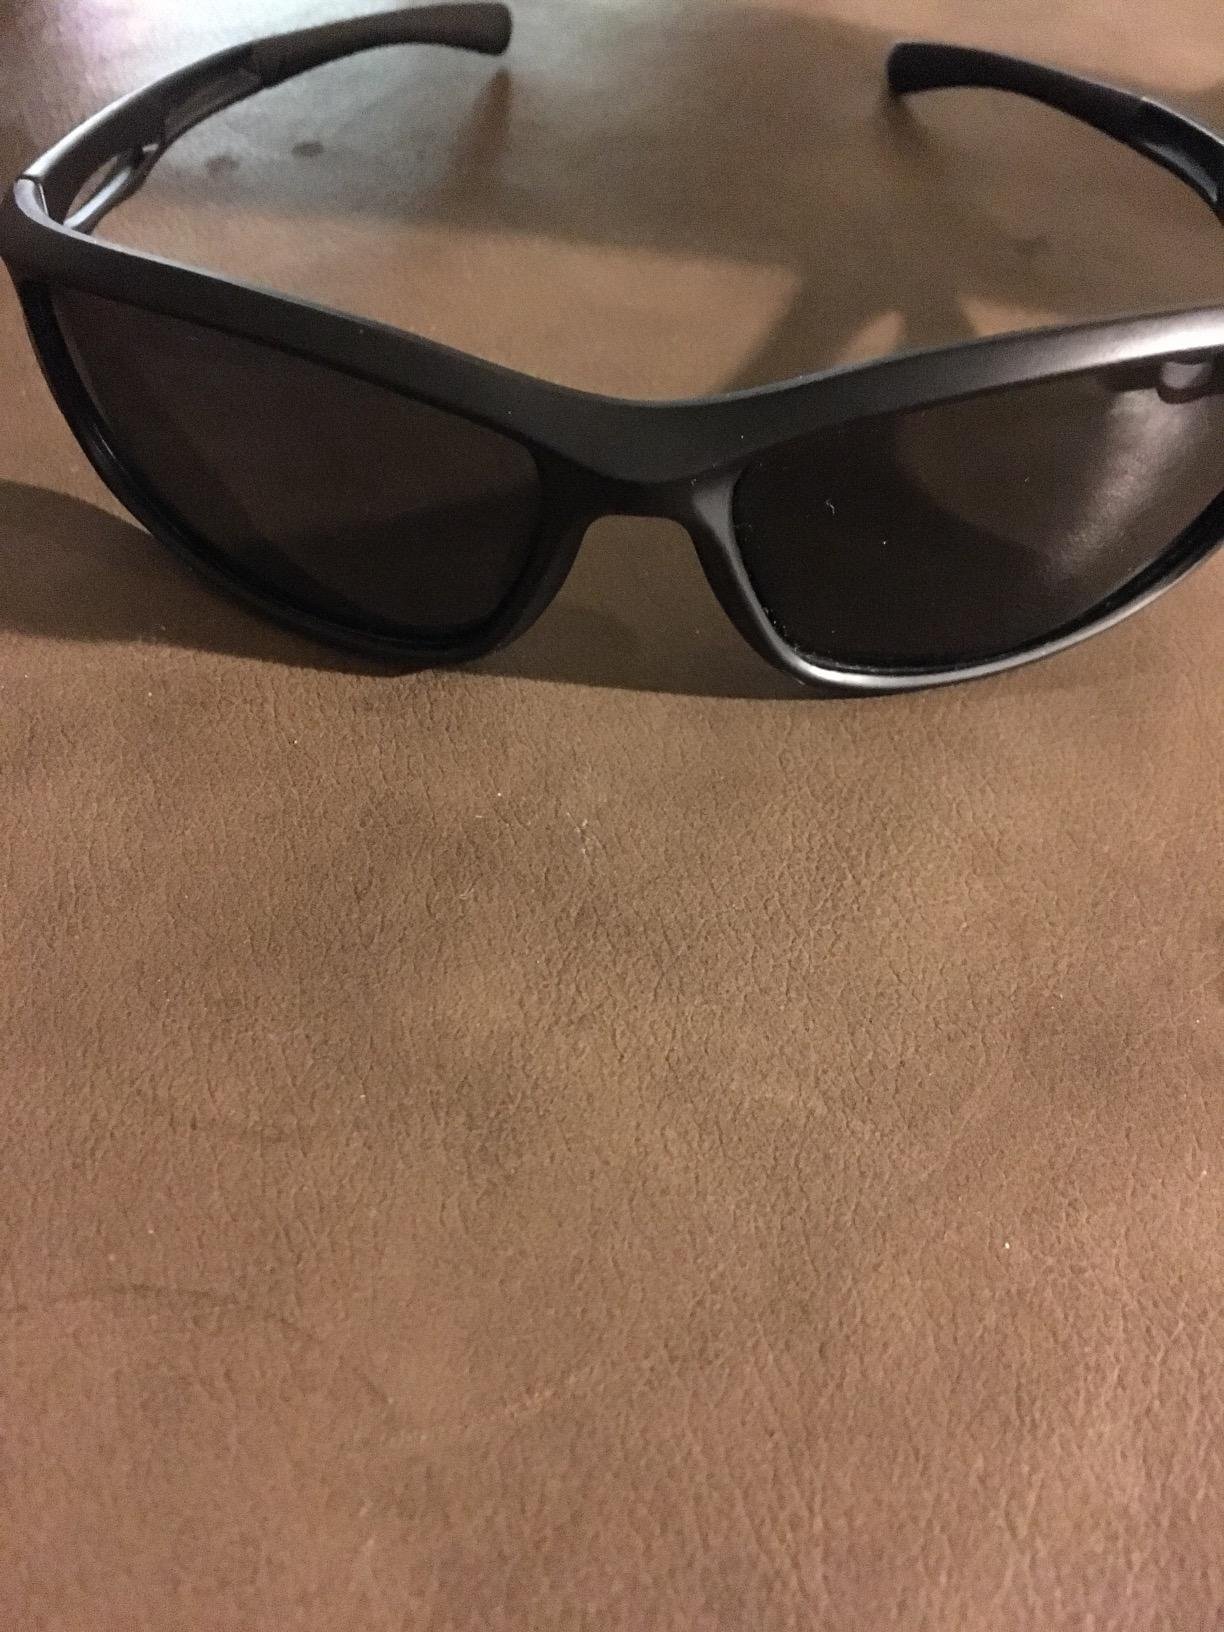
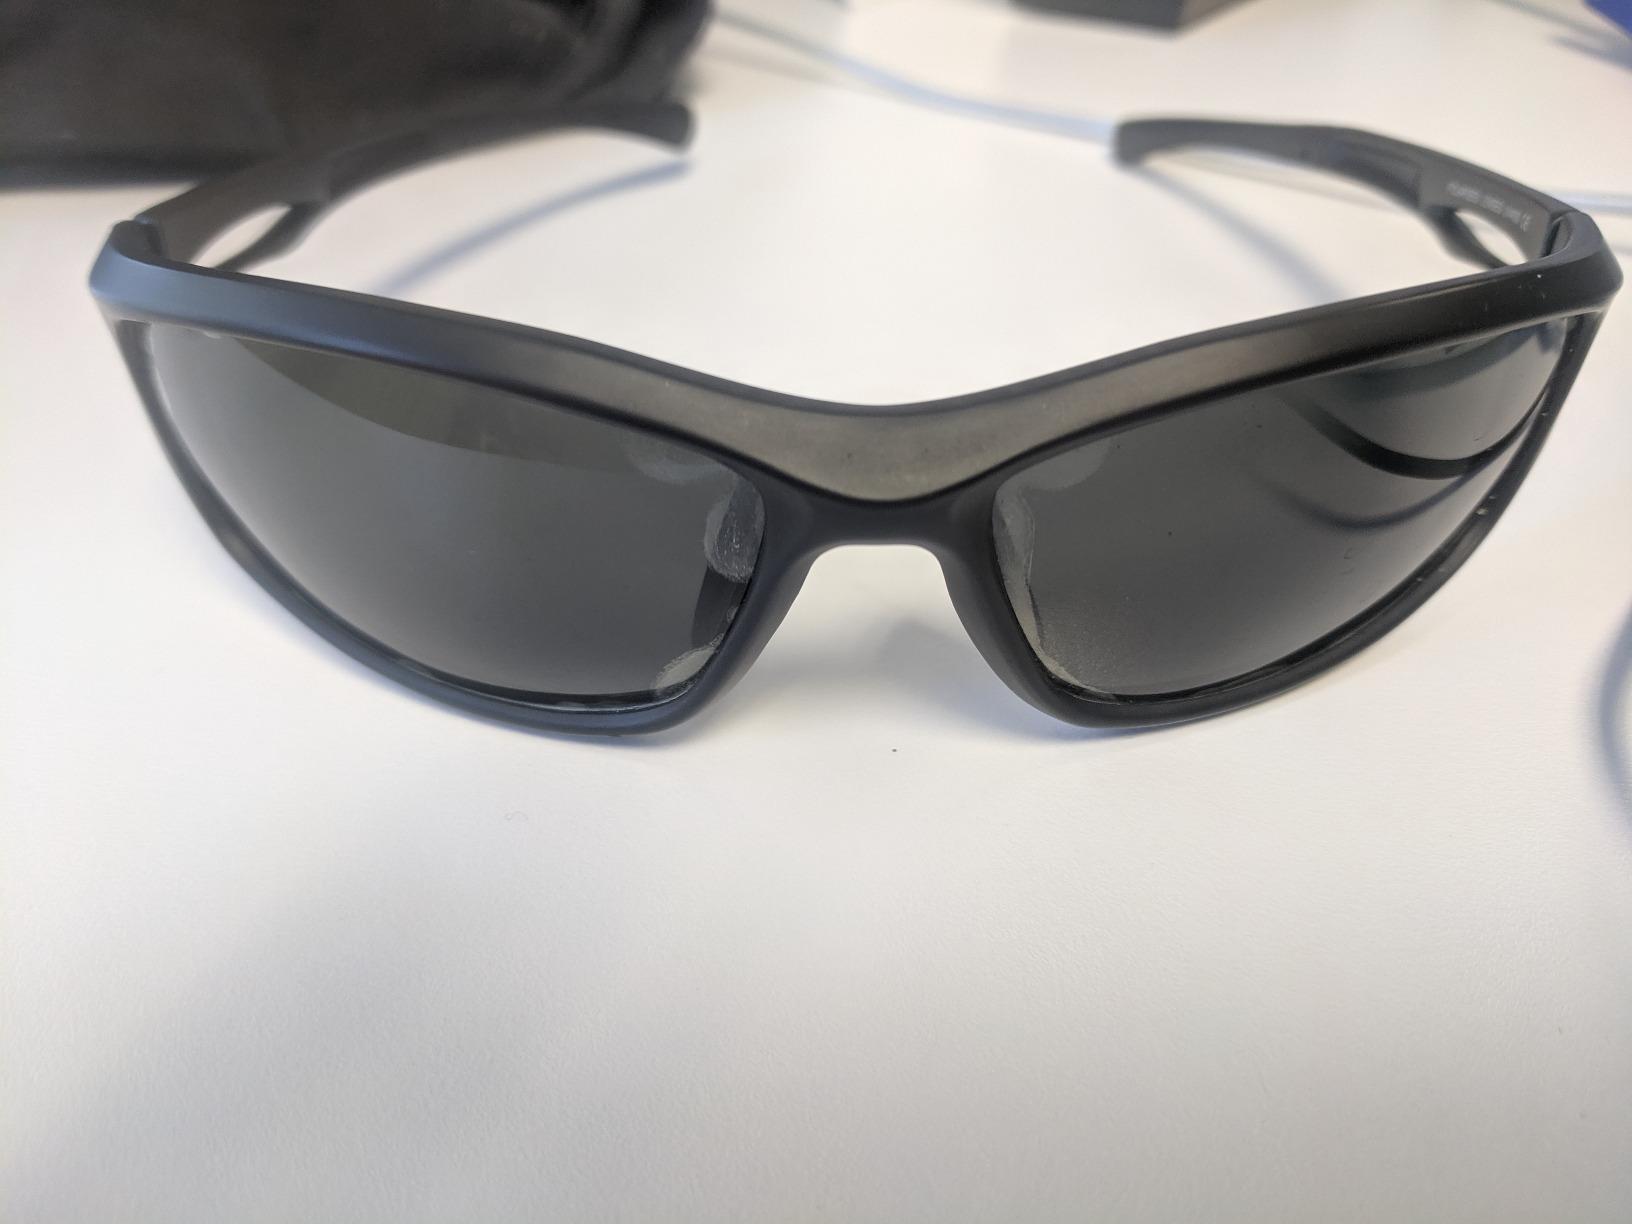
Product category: accessories_sunglasses
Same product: yes